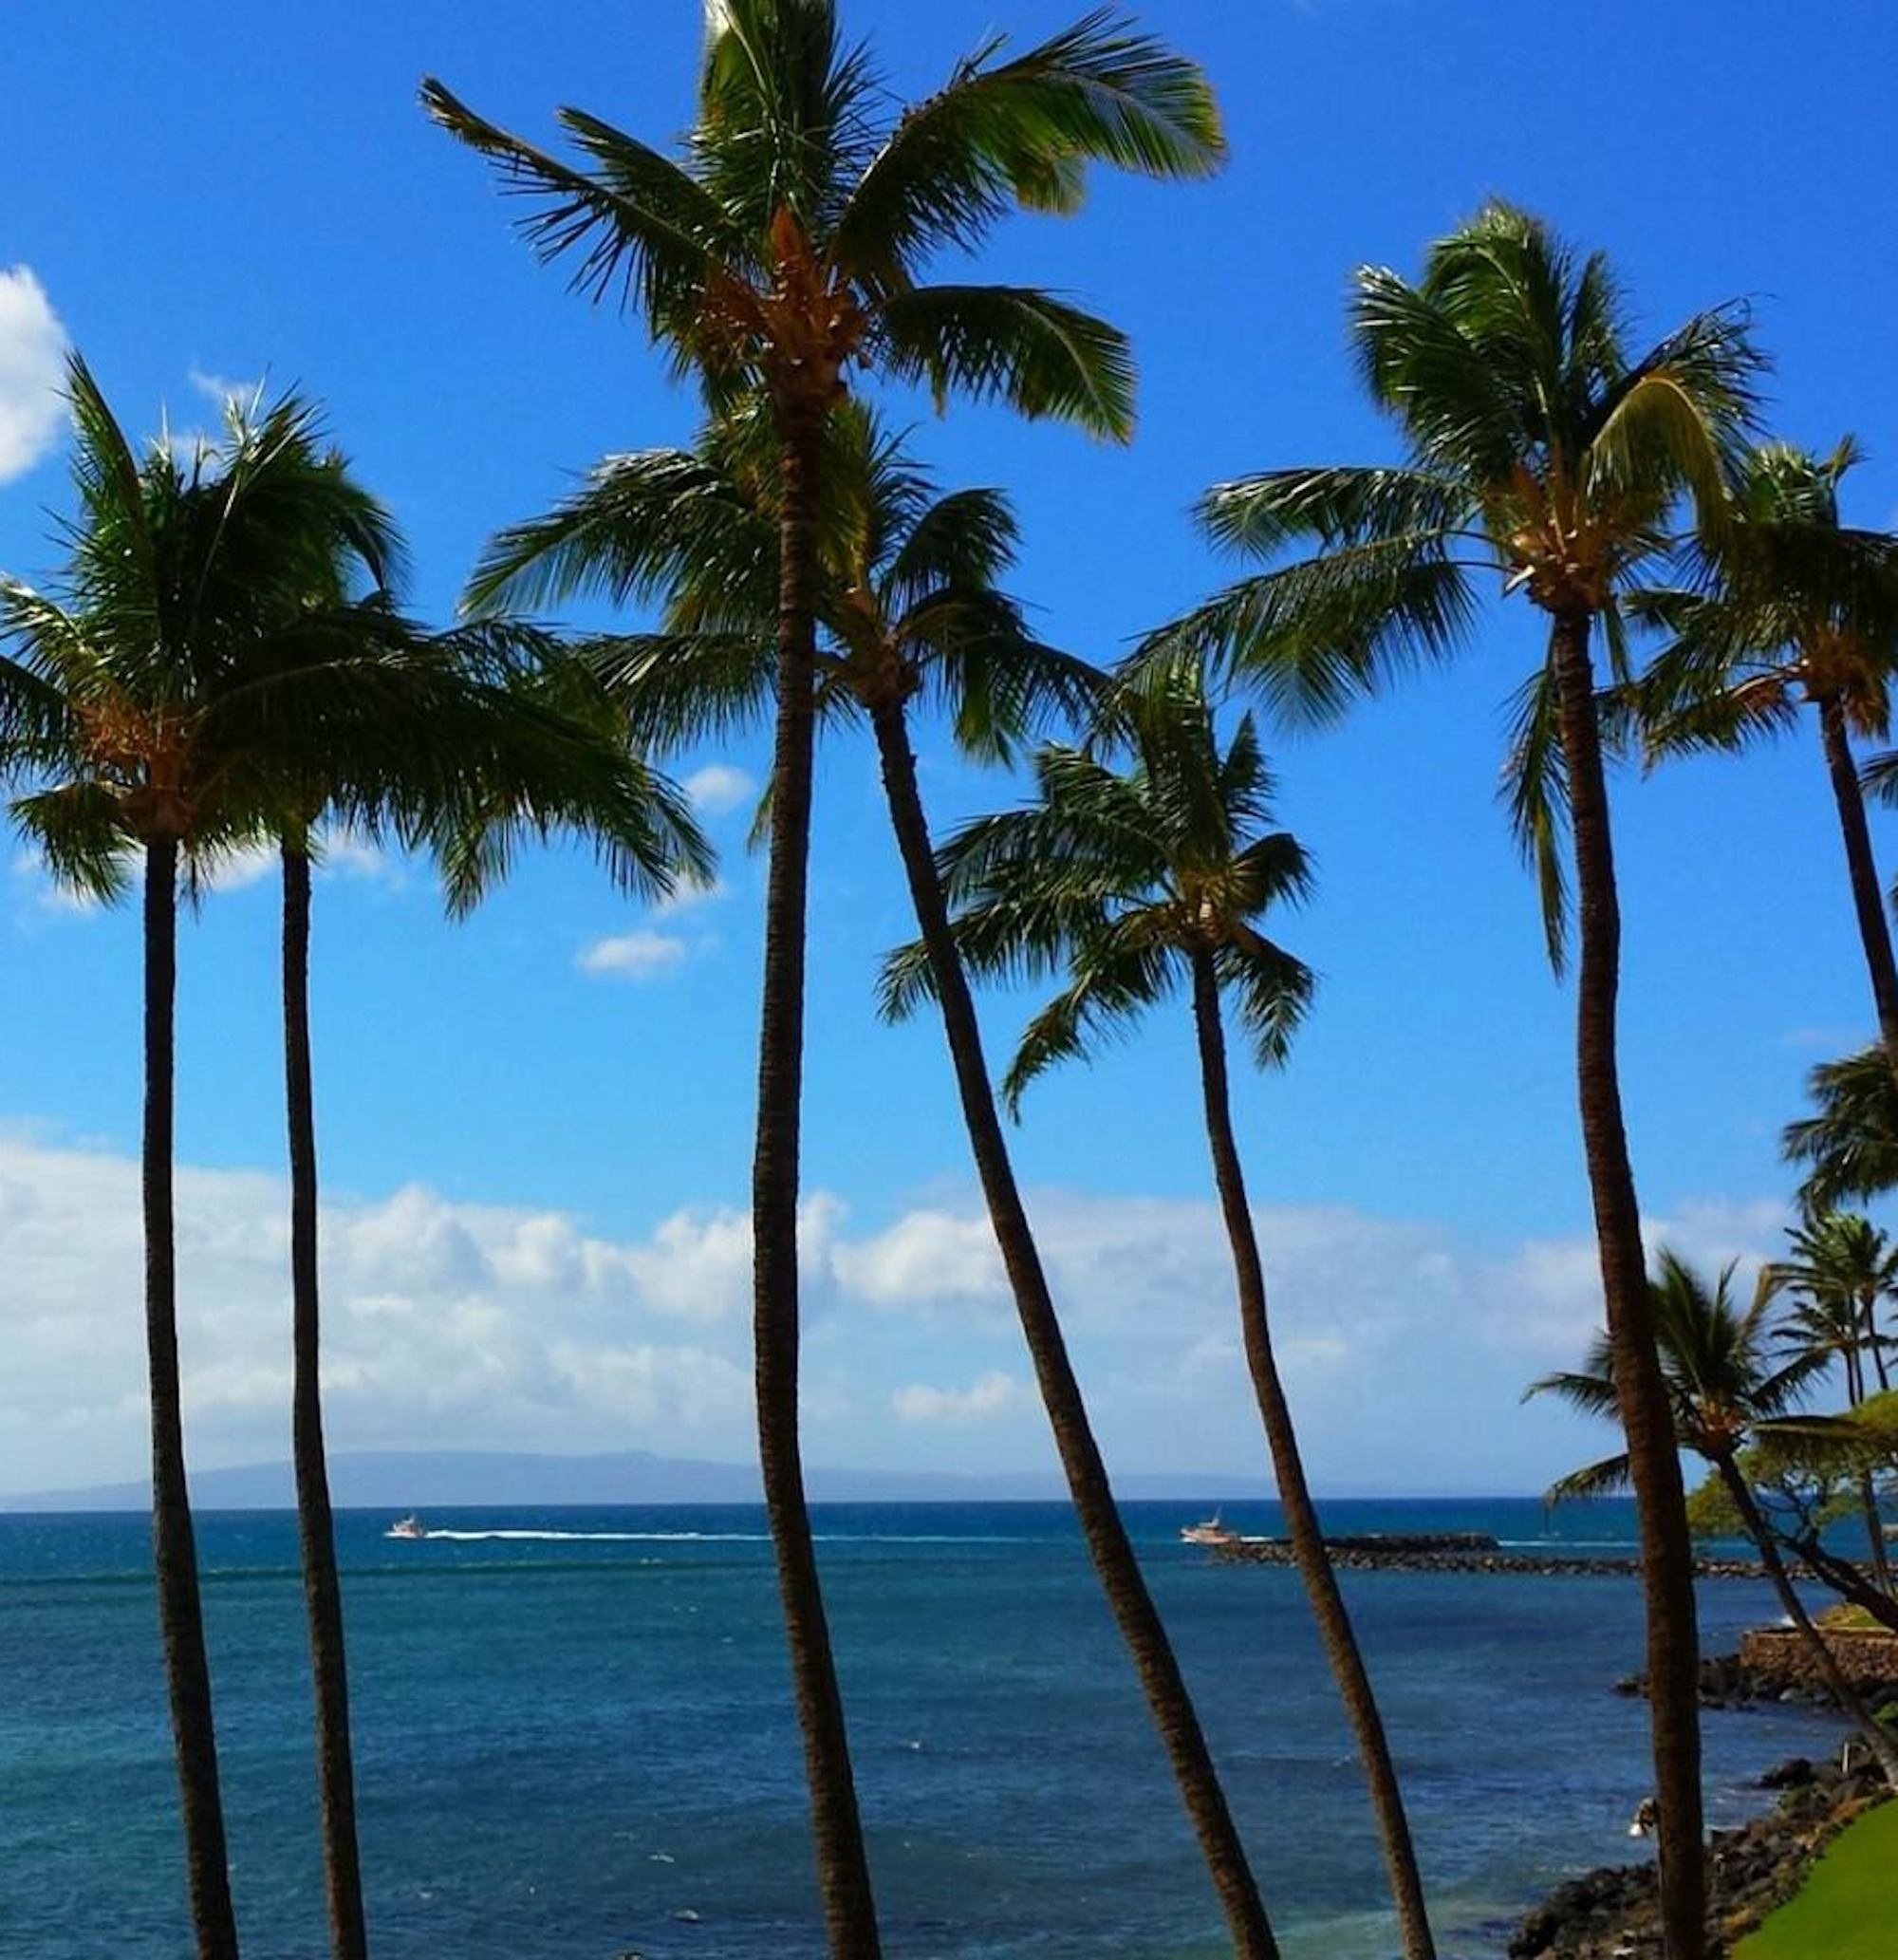
beach, sea, coast, tree, water, nature, outdoor, ocean, plant, flower, vacation, travel, paradise, palm, tropical, bay, island, hawaii, resort, caribbean, maui, tropics, cape, flowering plant, woody plant, land plant, arecales, palm family, borassus flabellifer